Doctor (Work It Out)

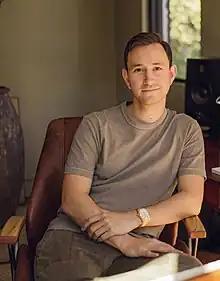
Michael Pollack co-wrote the song.

The song was initially written and recorded by Cyrus—with co-writing and production by Williams—for her fourth studio album "Bangerz" (2013) but did not make the final tracklist. Cyrus and Williams collaborated on four tracks that were released as part of the album, and the single "Come Get It Bae" from the latter's second studio album "Girl" (2014). A demo titled "Doctor" was leaked online in December 2017.